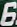
Number: 6